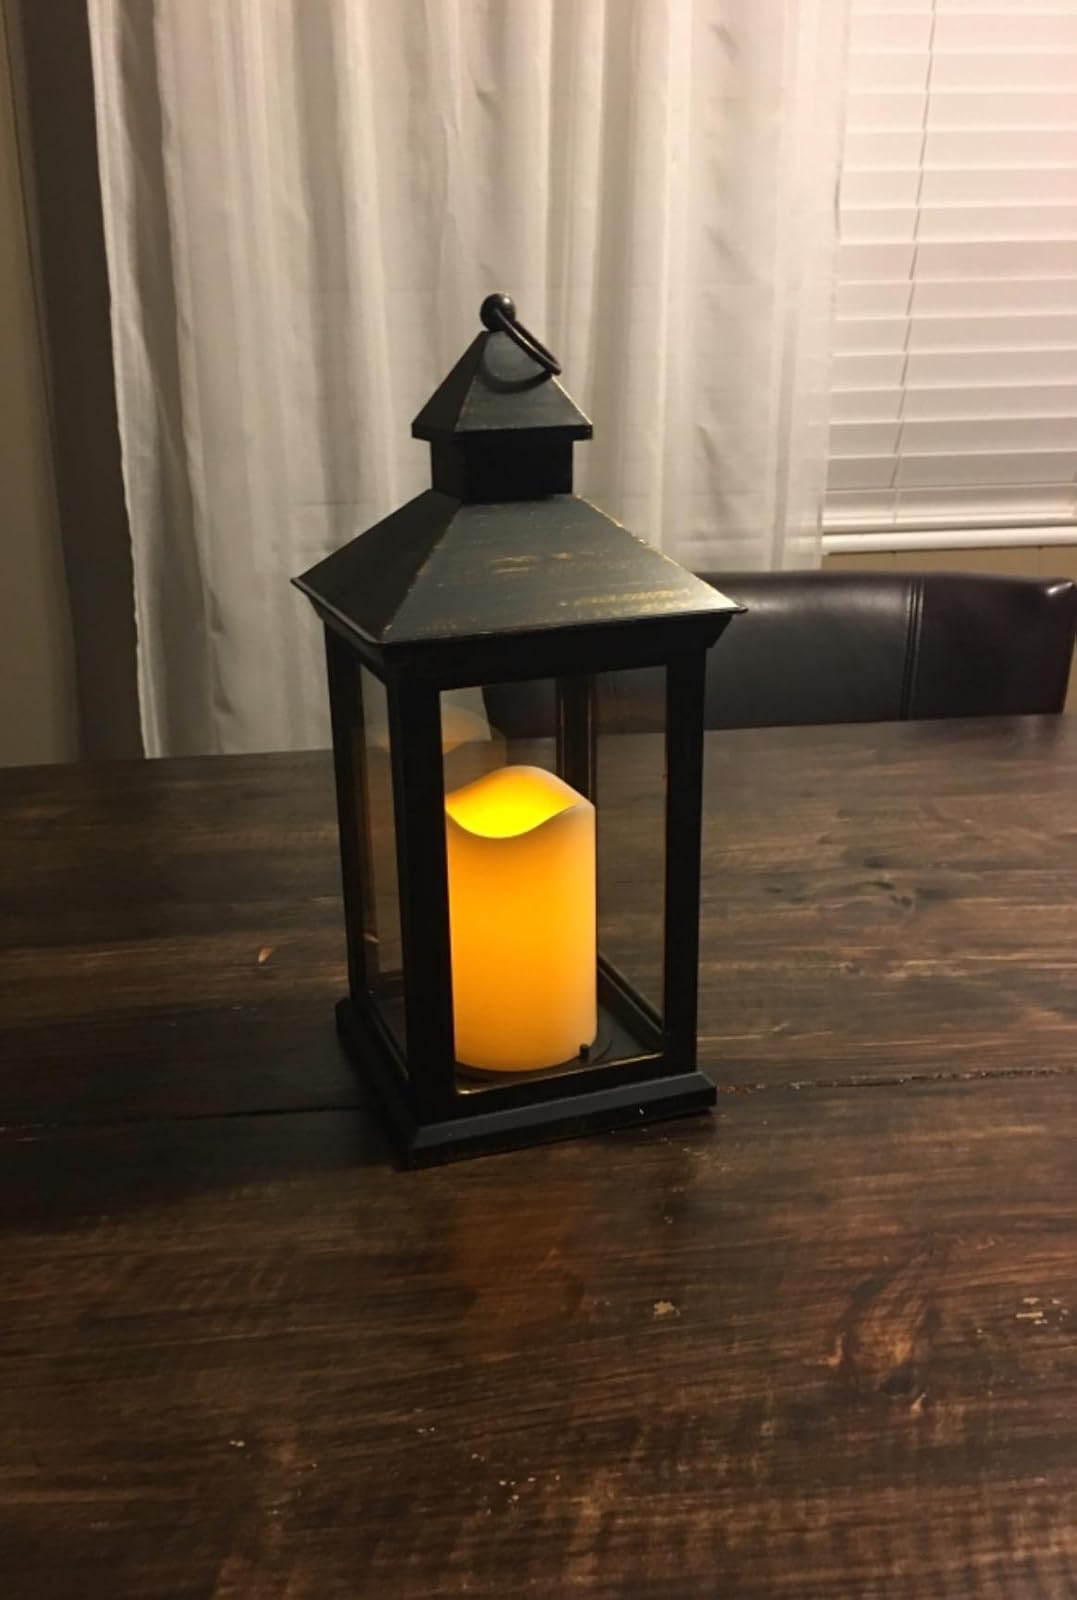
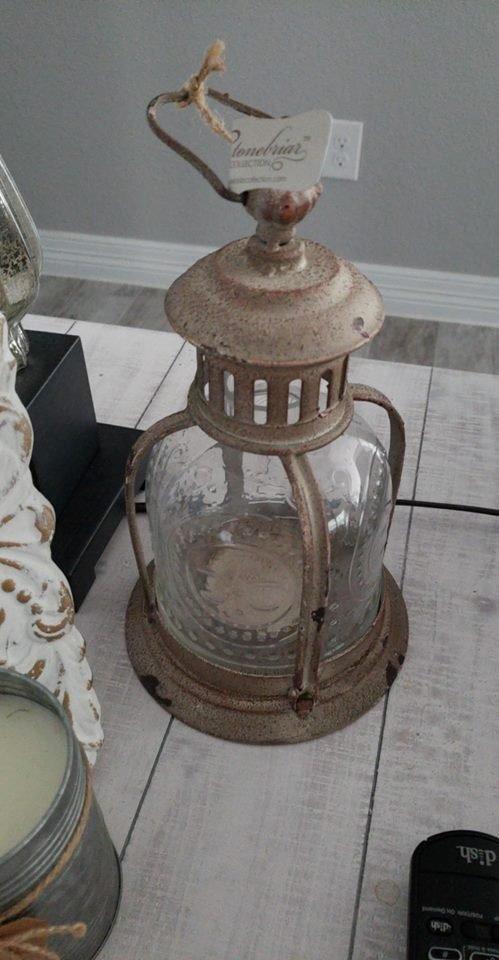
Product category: lantern
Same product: no